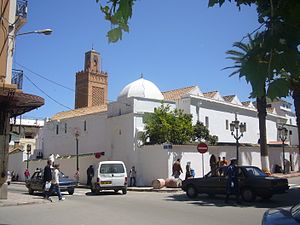
Tlemcen
Moskéen i Tlemcen
Tlemcen er en by i det nordvestlige Algeriet med et indbyggertal på 173.531. Byen er hovedstad i en provins af samme navn og ligger tæt ved grænsen til nabolandet Marokko.